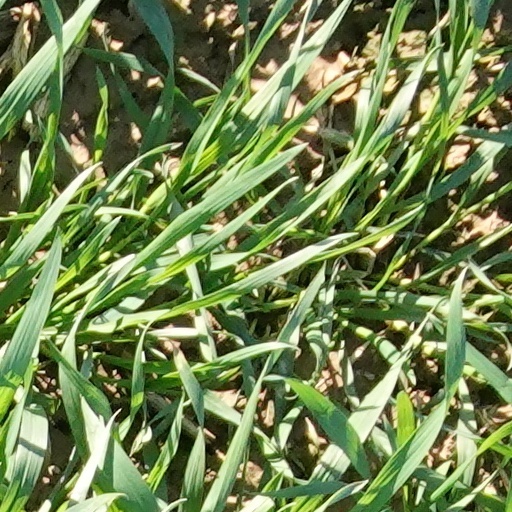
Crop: wheat